Presidential transition of Barack Obama

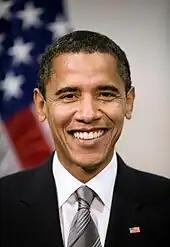
Obama's official portrait as President-elect, November 2008

Obama resigned from the Senate effective November 16, 2008. Initially, it was thought that his replacement would be named by Illinois Governor Rod Blagojevich. Since the term for the seat expired in January 2011, it would come up for its normal election in 2010 with no special election necessary. Blagojevich was expected to name Obama's immediate successor in the Senate by January 3, 2009. However, on December 9, 2008, the status of Obama's succession in the Senate was cast in doubt after Blagojevich was arrested on federal corruption charges, which included allegedly attempting to sell the appointment. Although placed in federal custody and released on $4,500 bail, as long as he remained governor Blagojevich continued to have sole authority to make the appointment. Several Democrats, including Sen. Dick Durbin, asked the Illinois General Assembly to schedule a special election instead.